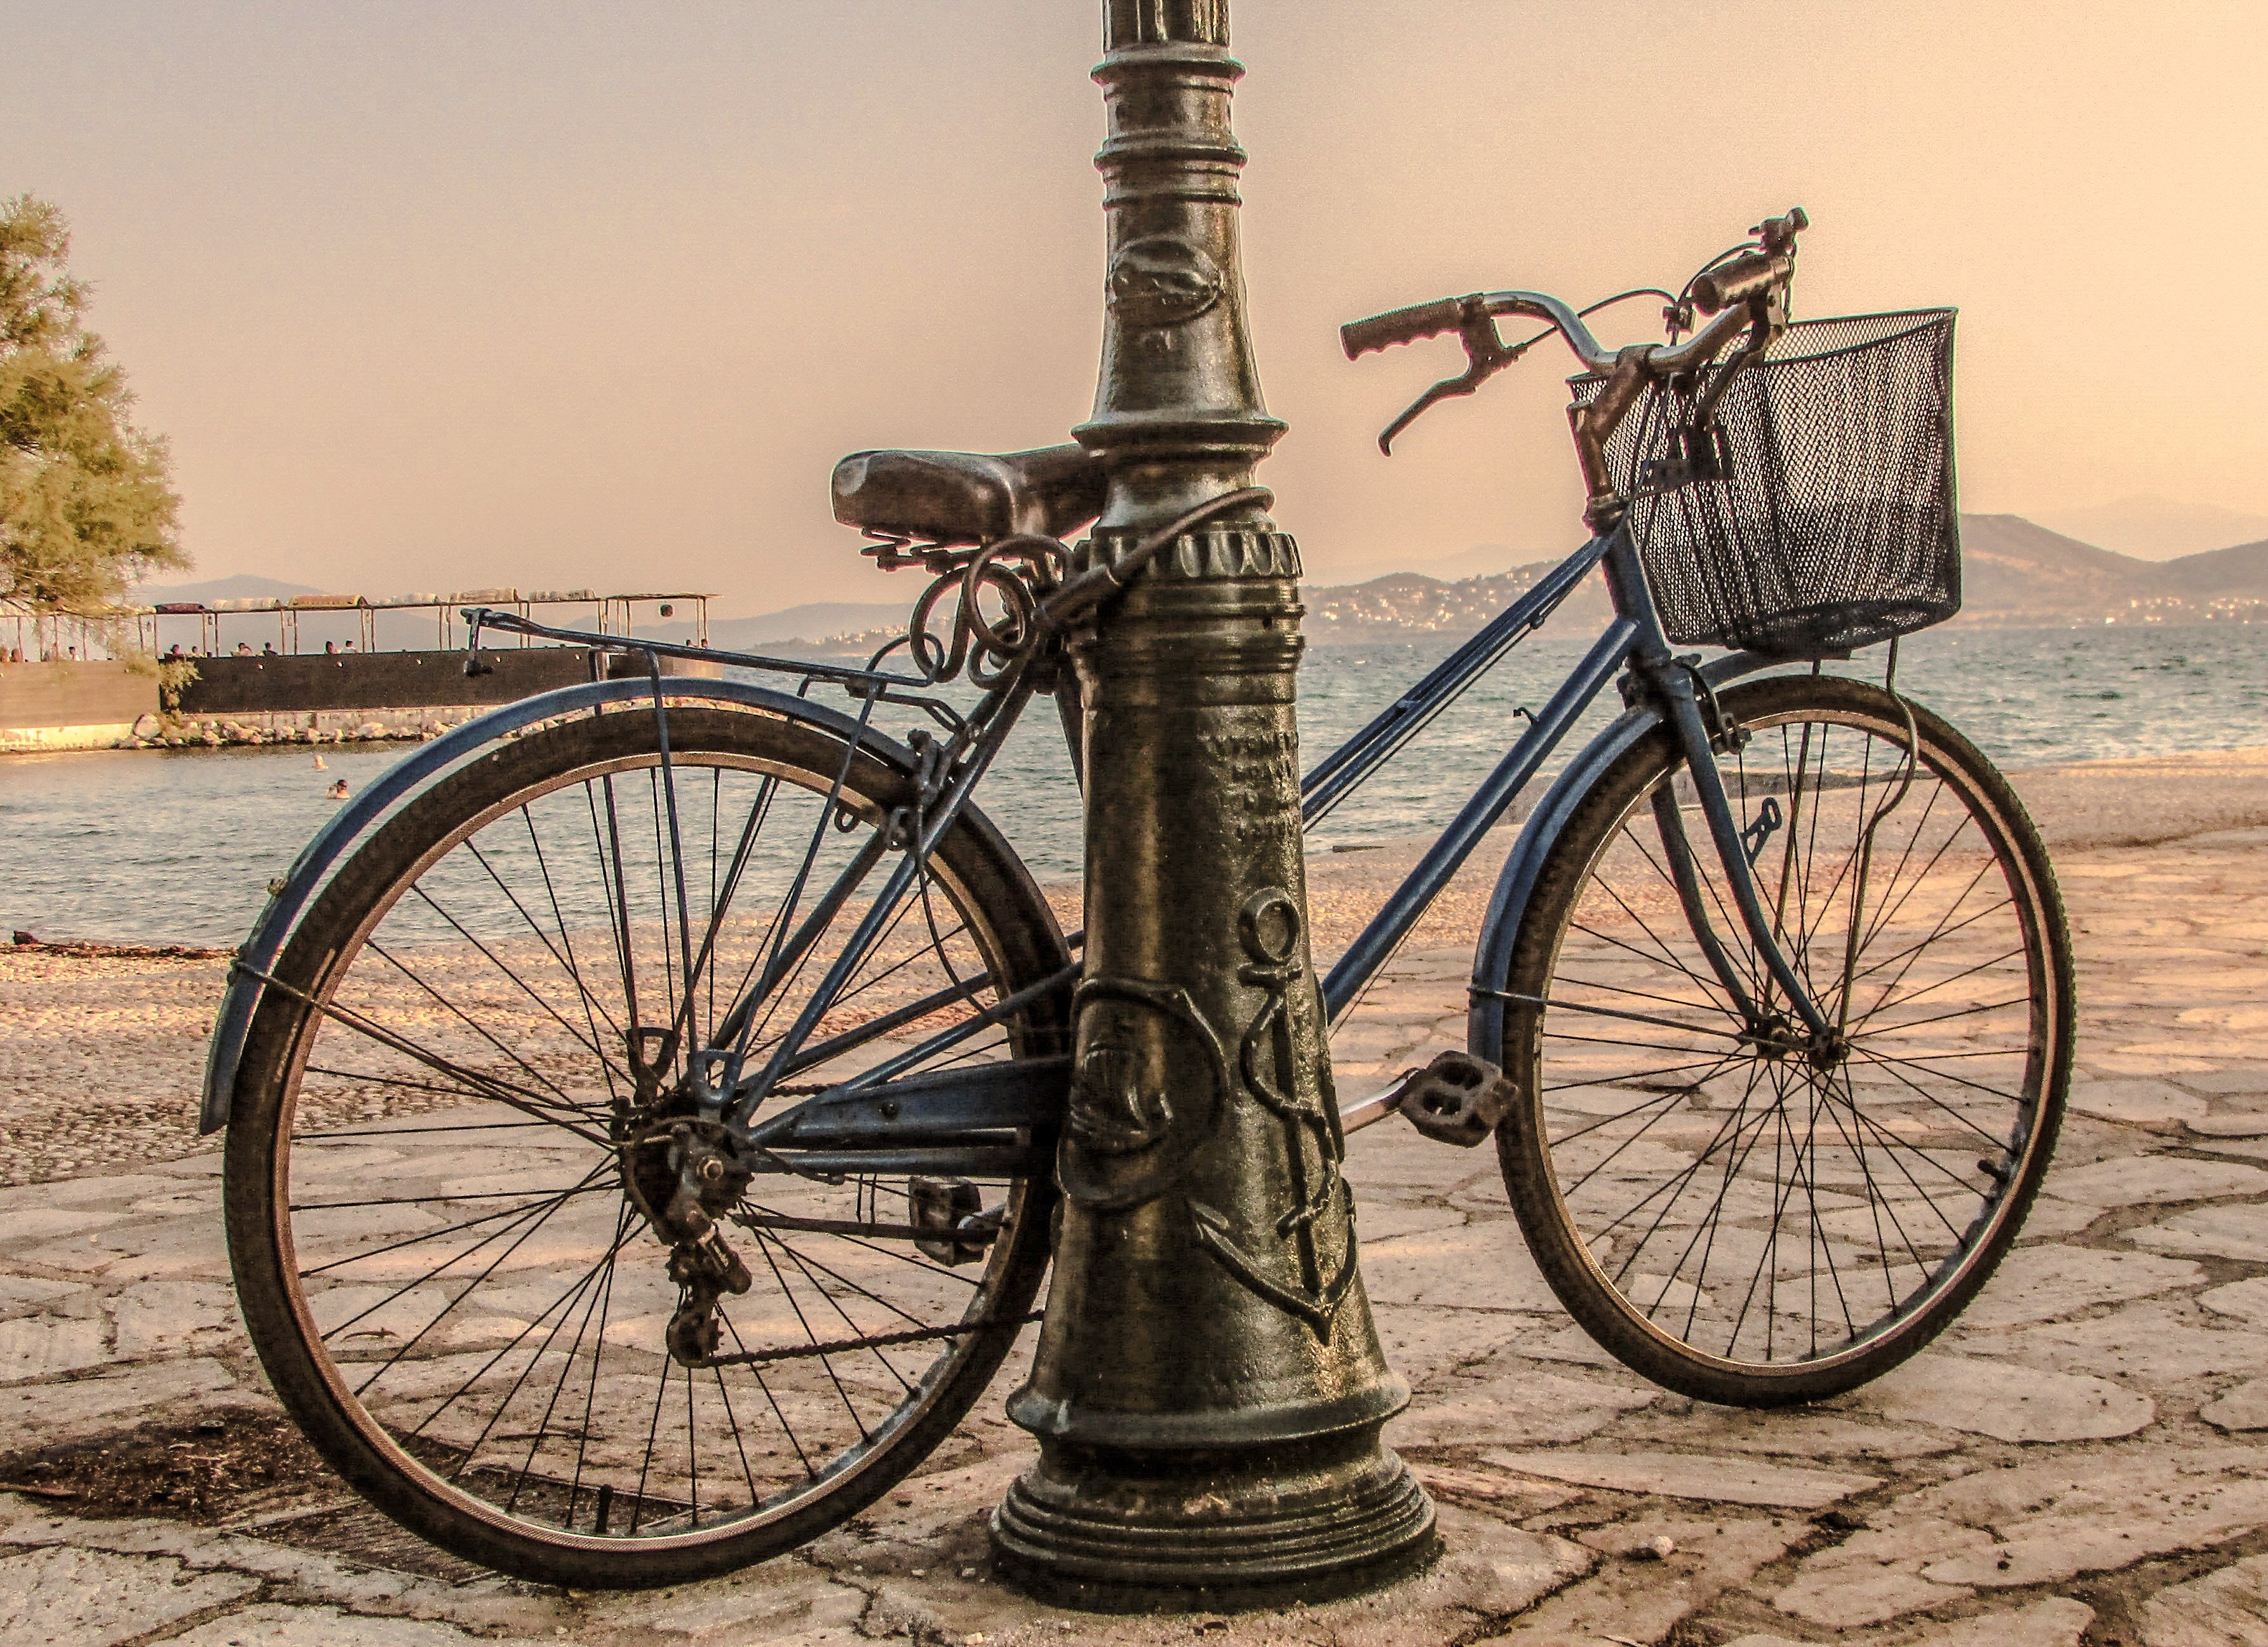
wheel, bicycle, summer, seaside, pole, vehicle, soil, leisure, sports equipment, mountain bike, greece, promenade, volos, land vehicle, cyclo cross bicycle, bmx bike, road bicycle, racing bicycle, hybrid bicycle